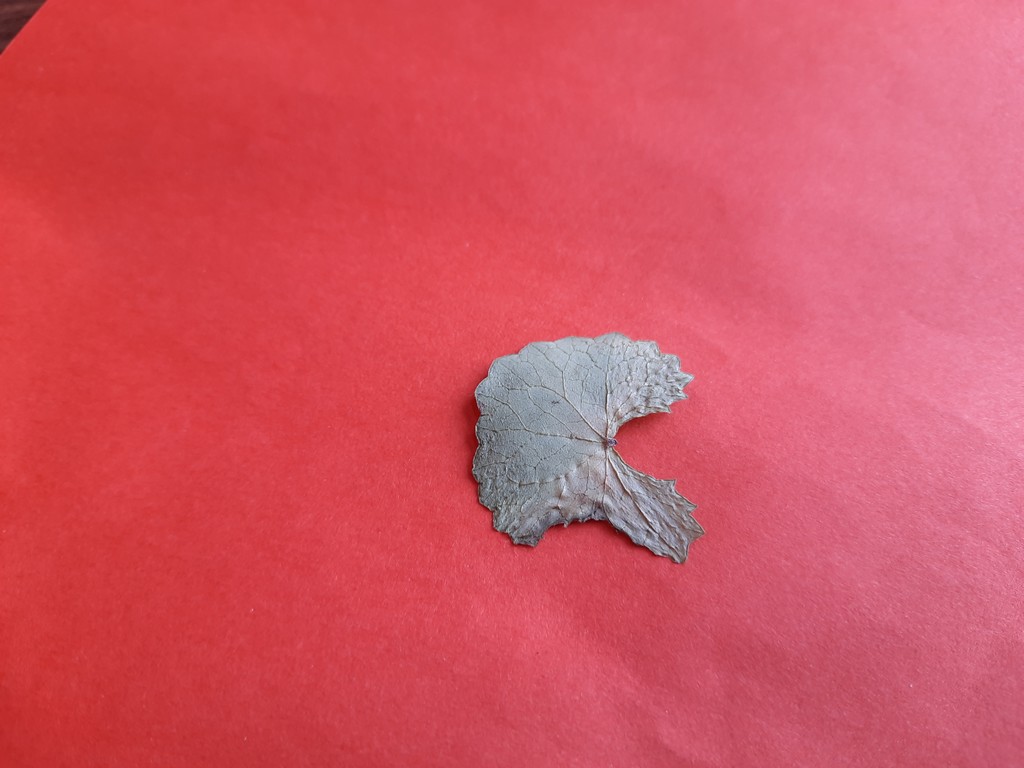
Label: Dried